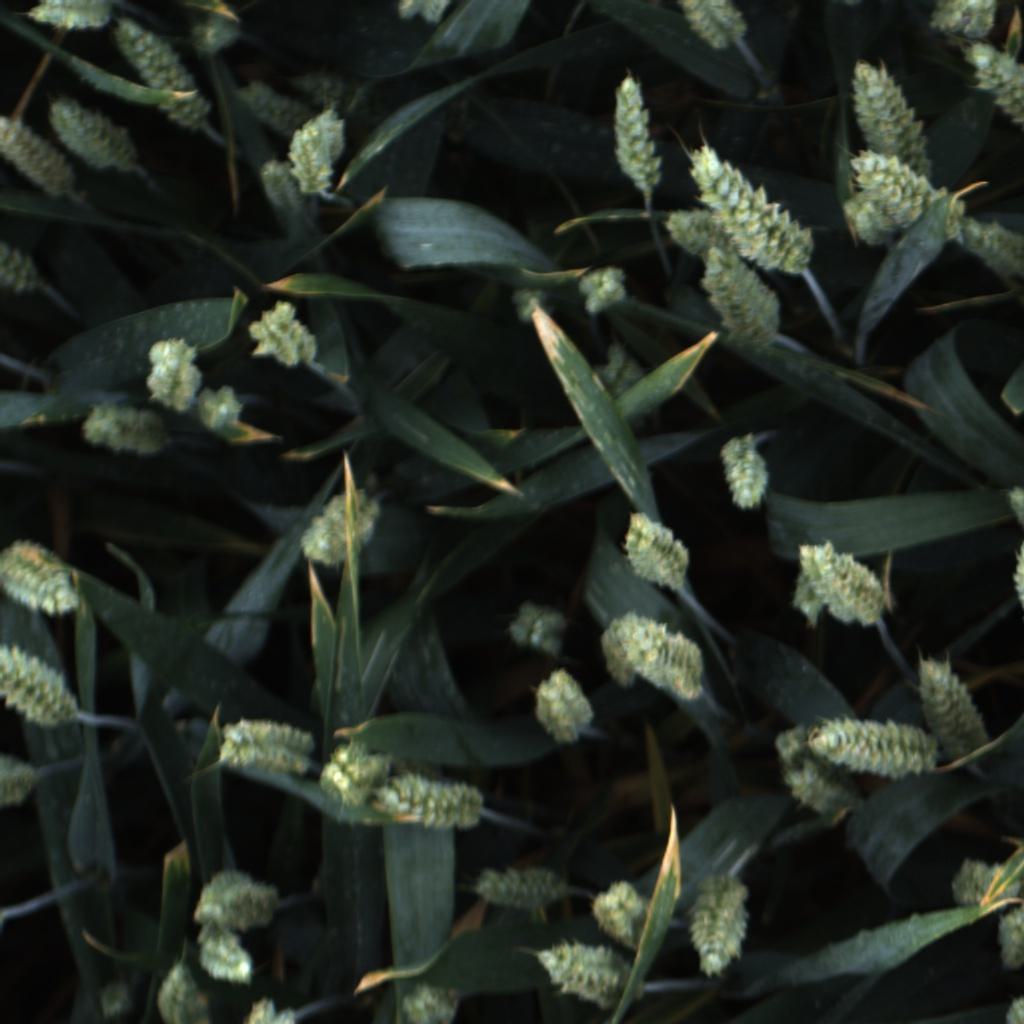
Country: UK
Location: Rothamsted
Wheat development stage: Filling - Ripening